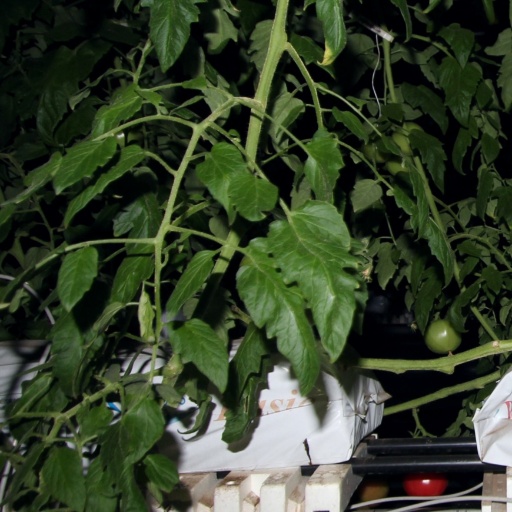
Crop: tomato